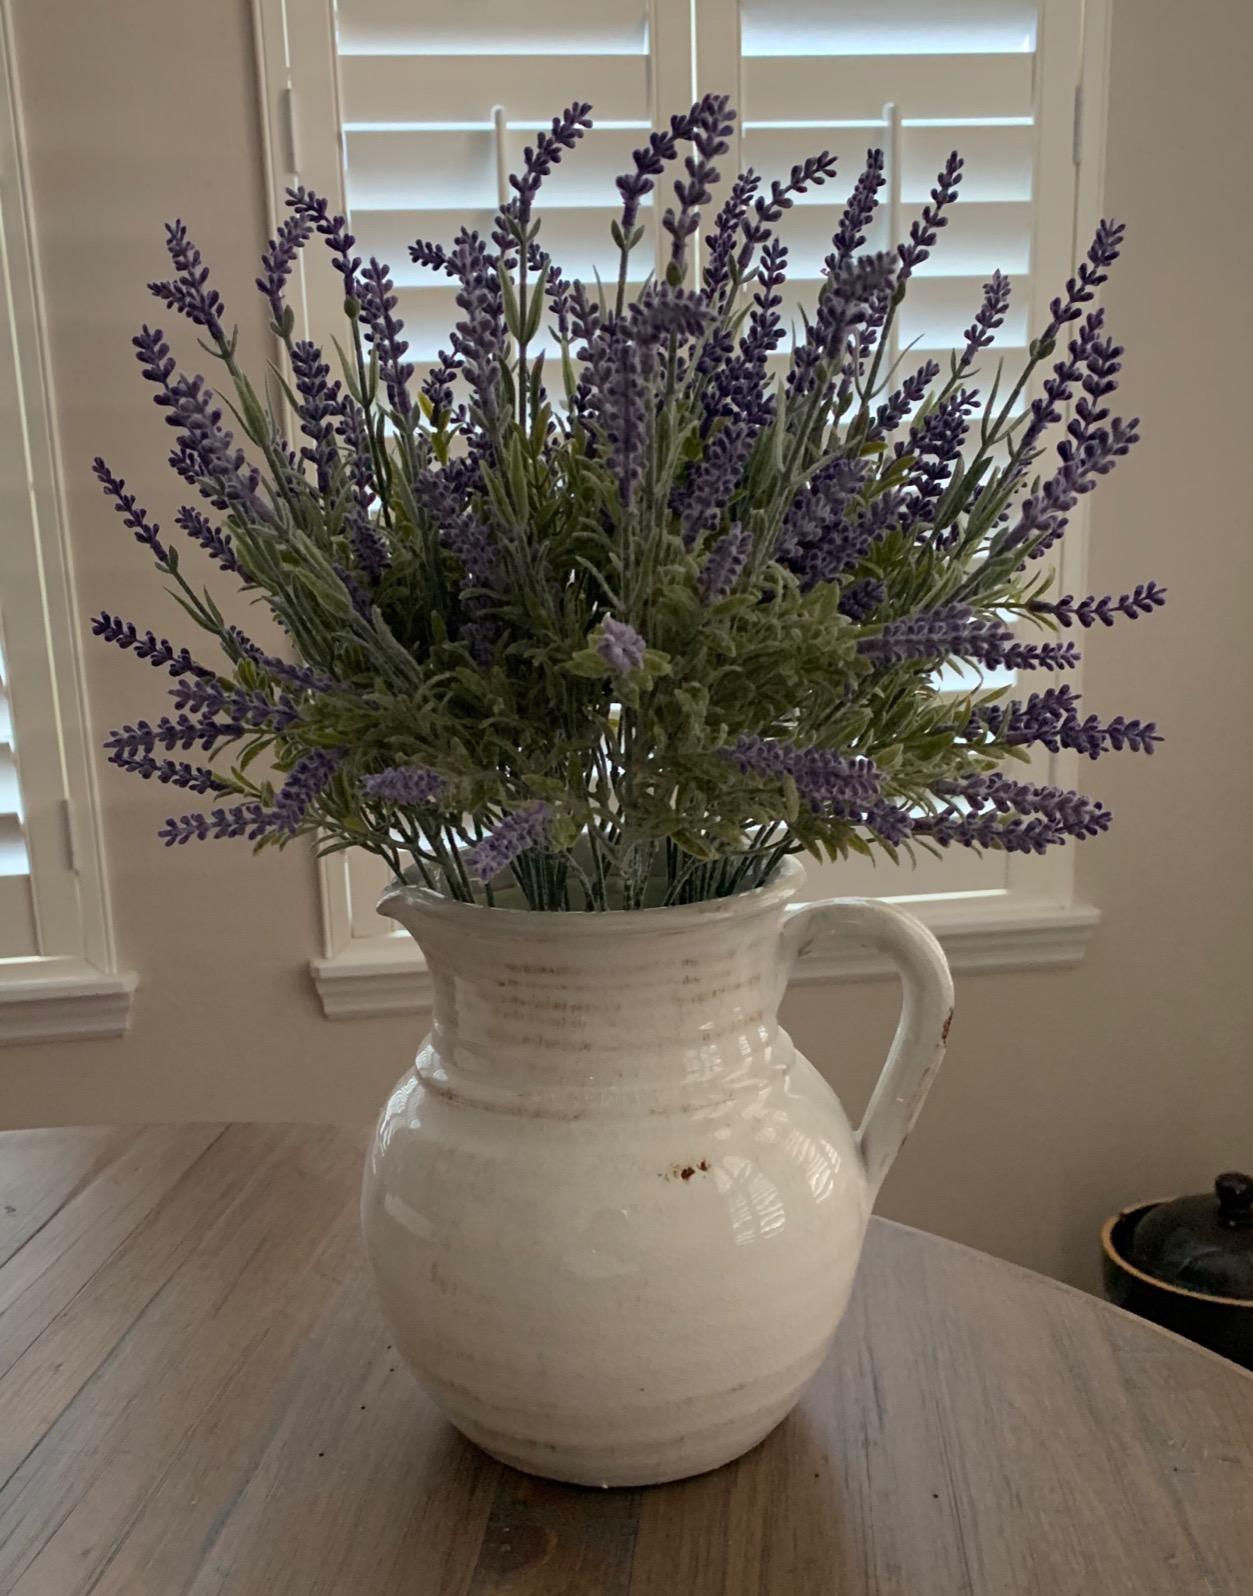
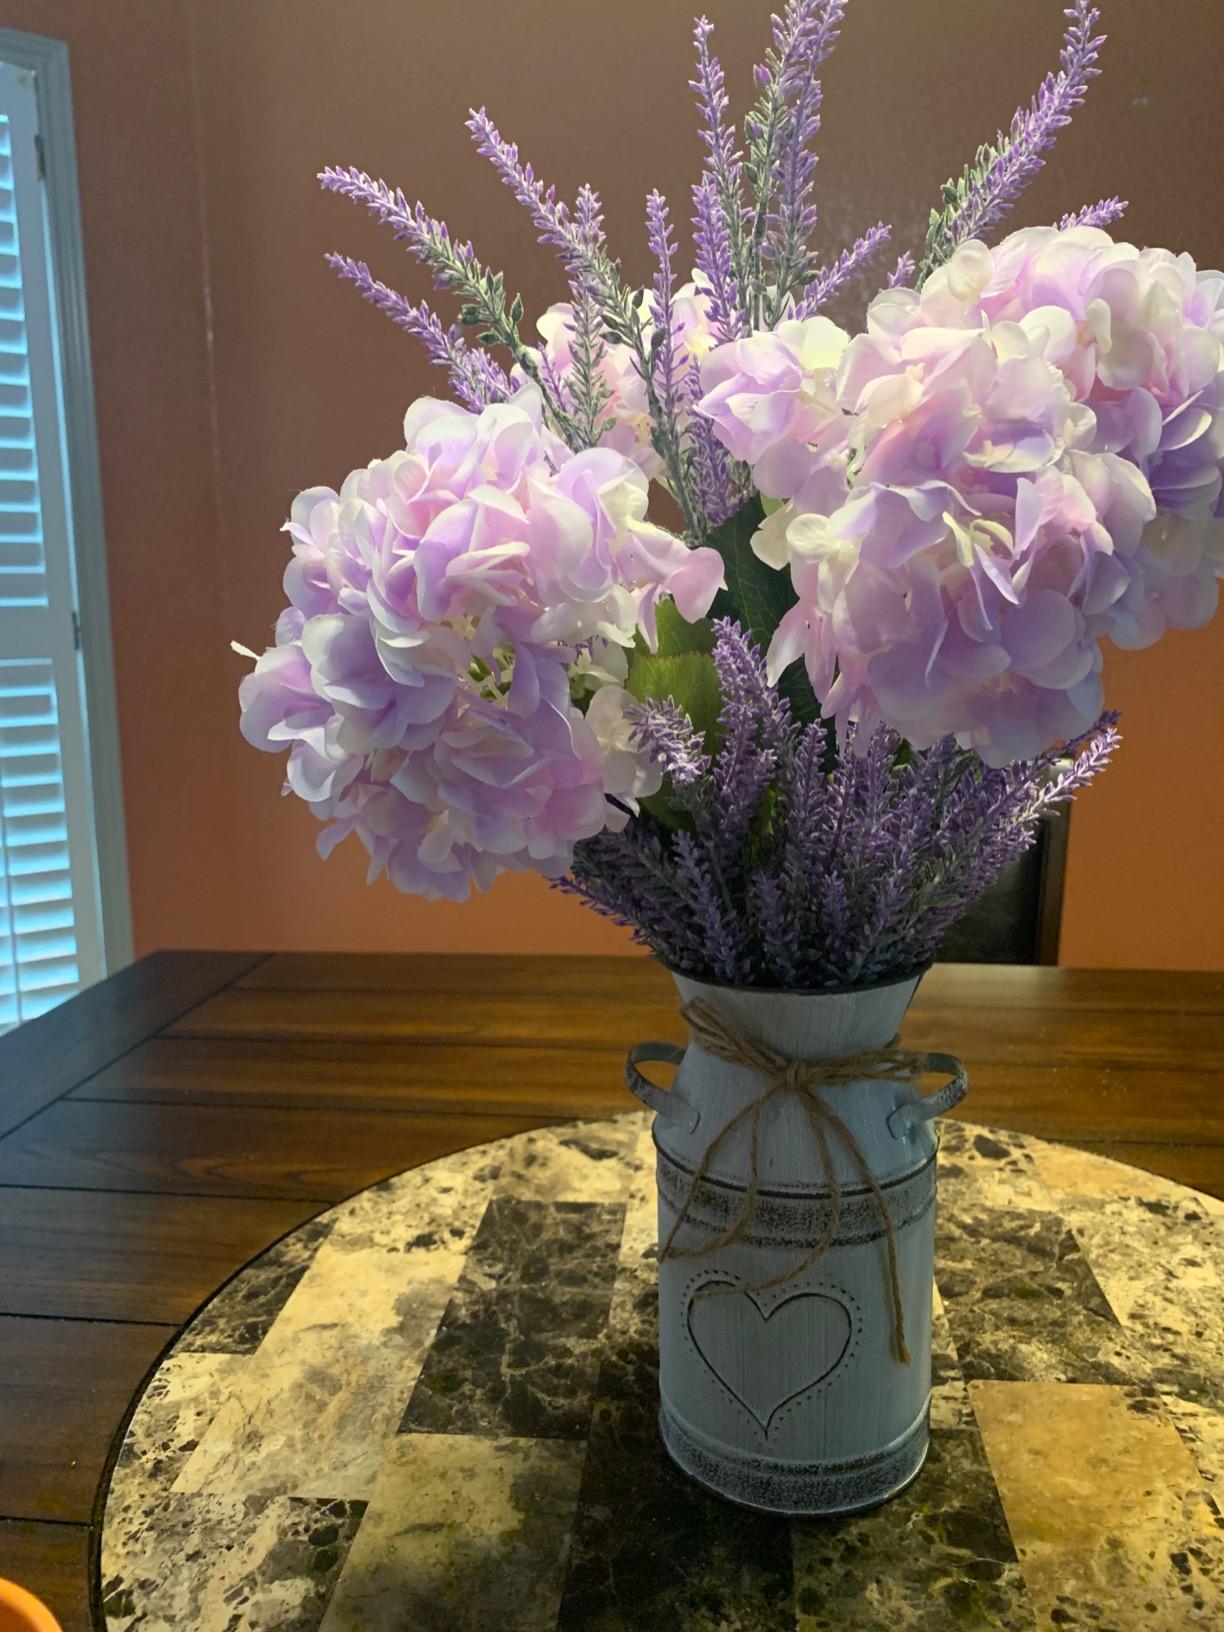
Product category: vase
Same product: no